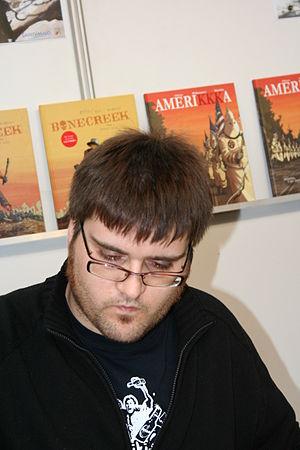
auteur de bande dessinée, lors du salon Quai des Bulles à Saint-Malo, France, en octobre 2008
Agatha Christie est une collection de bande dessinée policière adaptée des œuvres de la romancière anglaise Agatha Christie. D'abord publiée chez les éditions Claude Lefrancq de 1995 à 1997, elle est éditée depuis 2002 chez Emmanuel Proust éditions.